Fred (footballer, born 1979)

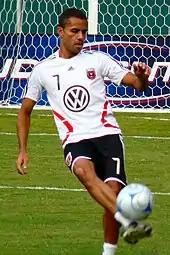
Fred with D.C. United in 2008

After the season, Fred signed with Major League Soccer club D.C. United. It was reported to be a matter of money, as United offered a guaranteed salary of US$222,000 per year (which the Melbourne Victory could not match due to the more stringent salary cap in the A-League).